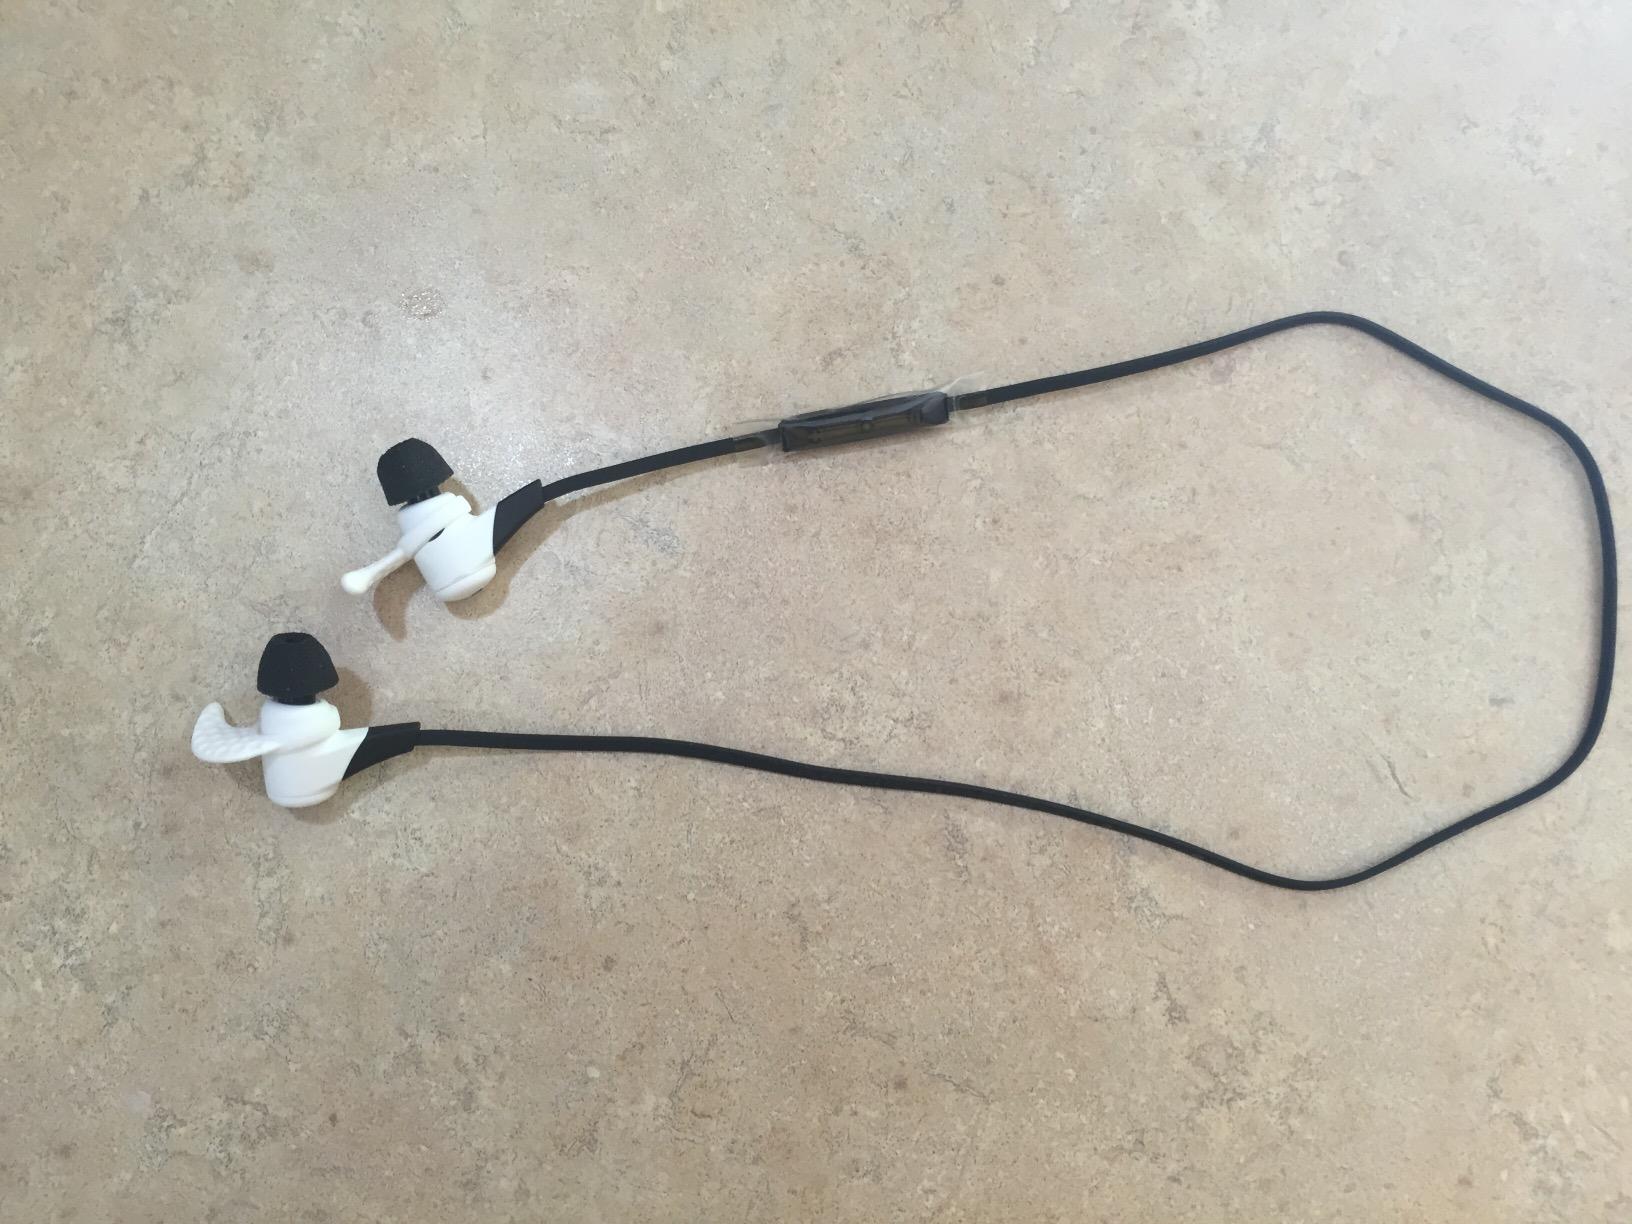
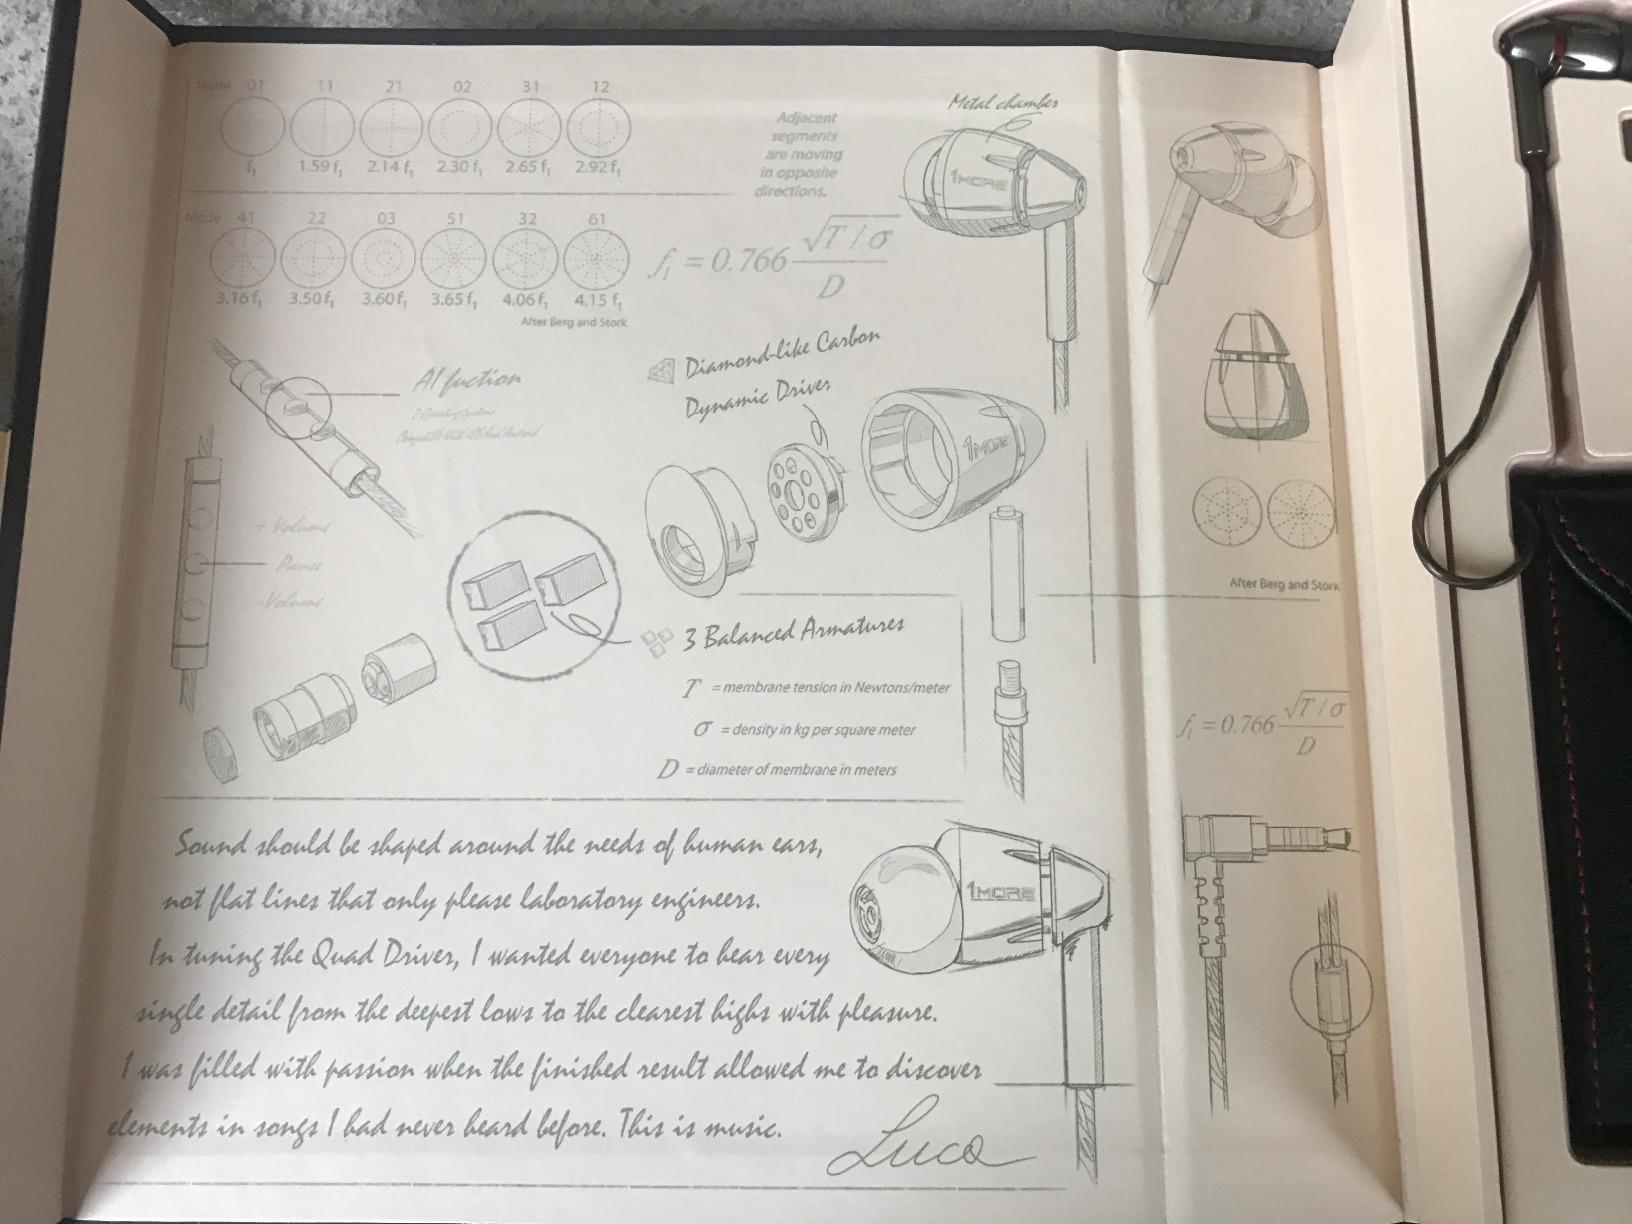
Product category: headphones
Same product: no